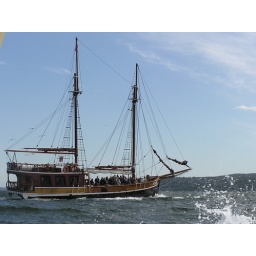
A lovely wooden boat that sailed by as we were on our little harbour tour (the tour boat wasn't nearly as nice)